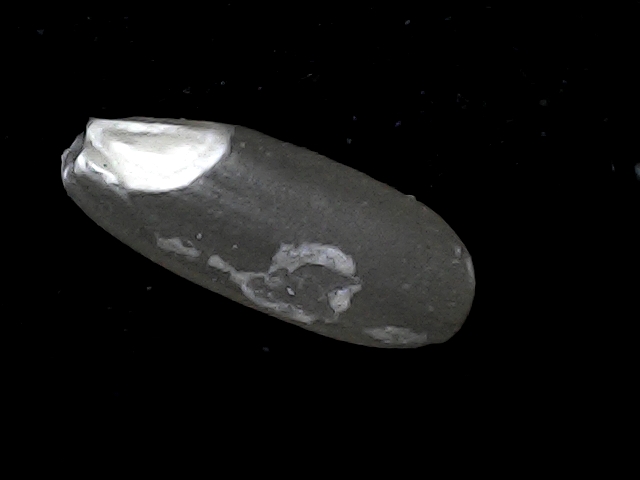
Rice variety: BD95